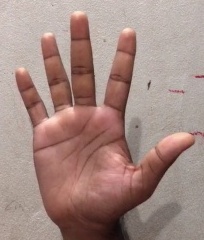
ASL sign: 5